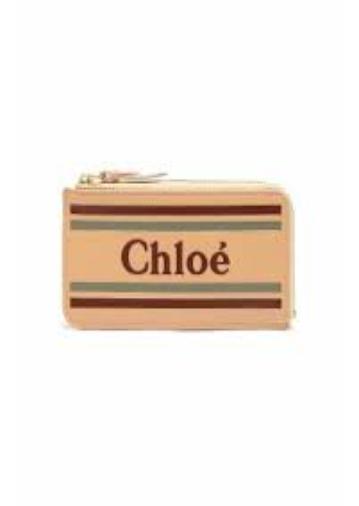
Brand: Chloe
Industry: Clothes